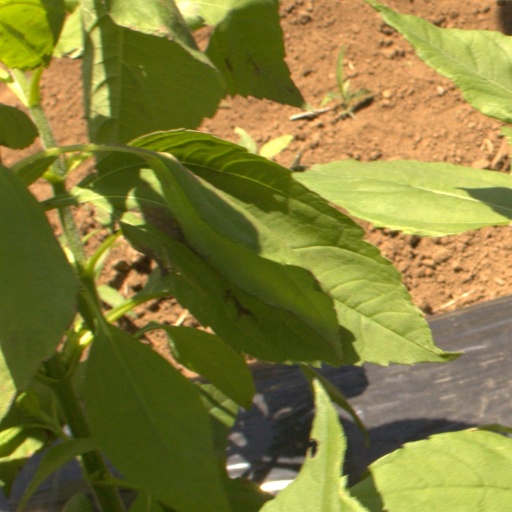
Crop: Jerusalem artichoke